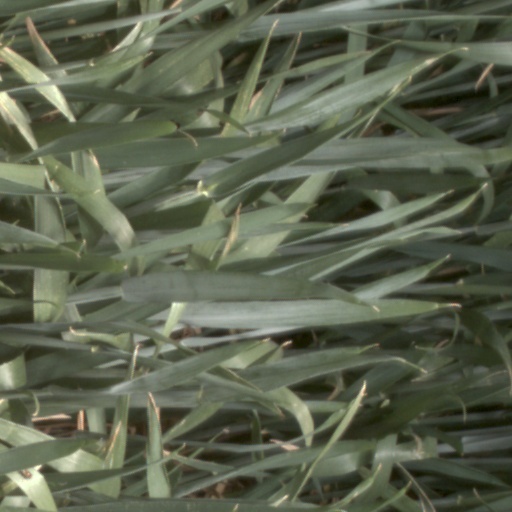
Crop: wheat